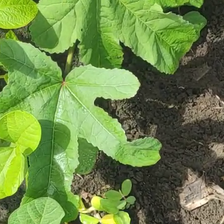
Weed species: Little_Mallow(Malva parviflora)